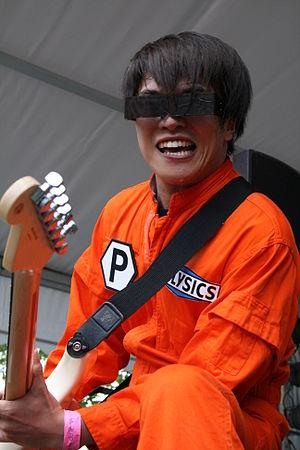
Polysics, stylisé POLYSICS, est un groupe de rock japonais, originaire de Tokyo. Formé en 1997, le groupe mélange new wave, synthpop et rock japonais.